Cueva Antón

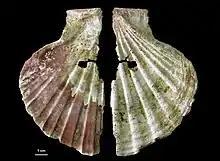
Decorated shell from Cueva Antón

Cueva Antón is a paleoanthropological and archeological site in the Region of Murcia of southeast Spain. The cave is located about 60 kilometers from the Mediterranean port city of Cartagena inland in the territory of the municipality of Mula. It was eroded by the Río Mula and served as a cave in the Middle Palaeolithic inhabited by Neanderthals. The cave became internationally known in 2010, after a shell at least 43,000 years old with adhering orange pigment was discovered there. The pigment found was interpreted as evidence that the shell was used "in an aesthetic and probably symbolic" way. The find from the Cueva Antón was published together with similar finds from the Cave of Los Aviones; they were named as the first such Neanderthal jewelry found in Europe. The colonization of the Iberian Peninsula by modern man ( "Homo sapiens" ) took place only several thousand years after the creation of the jewelry from the Cueva Antón. This site is the last known place where Neanderthal people resided.